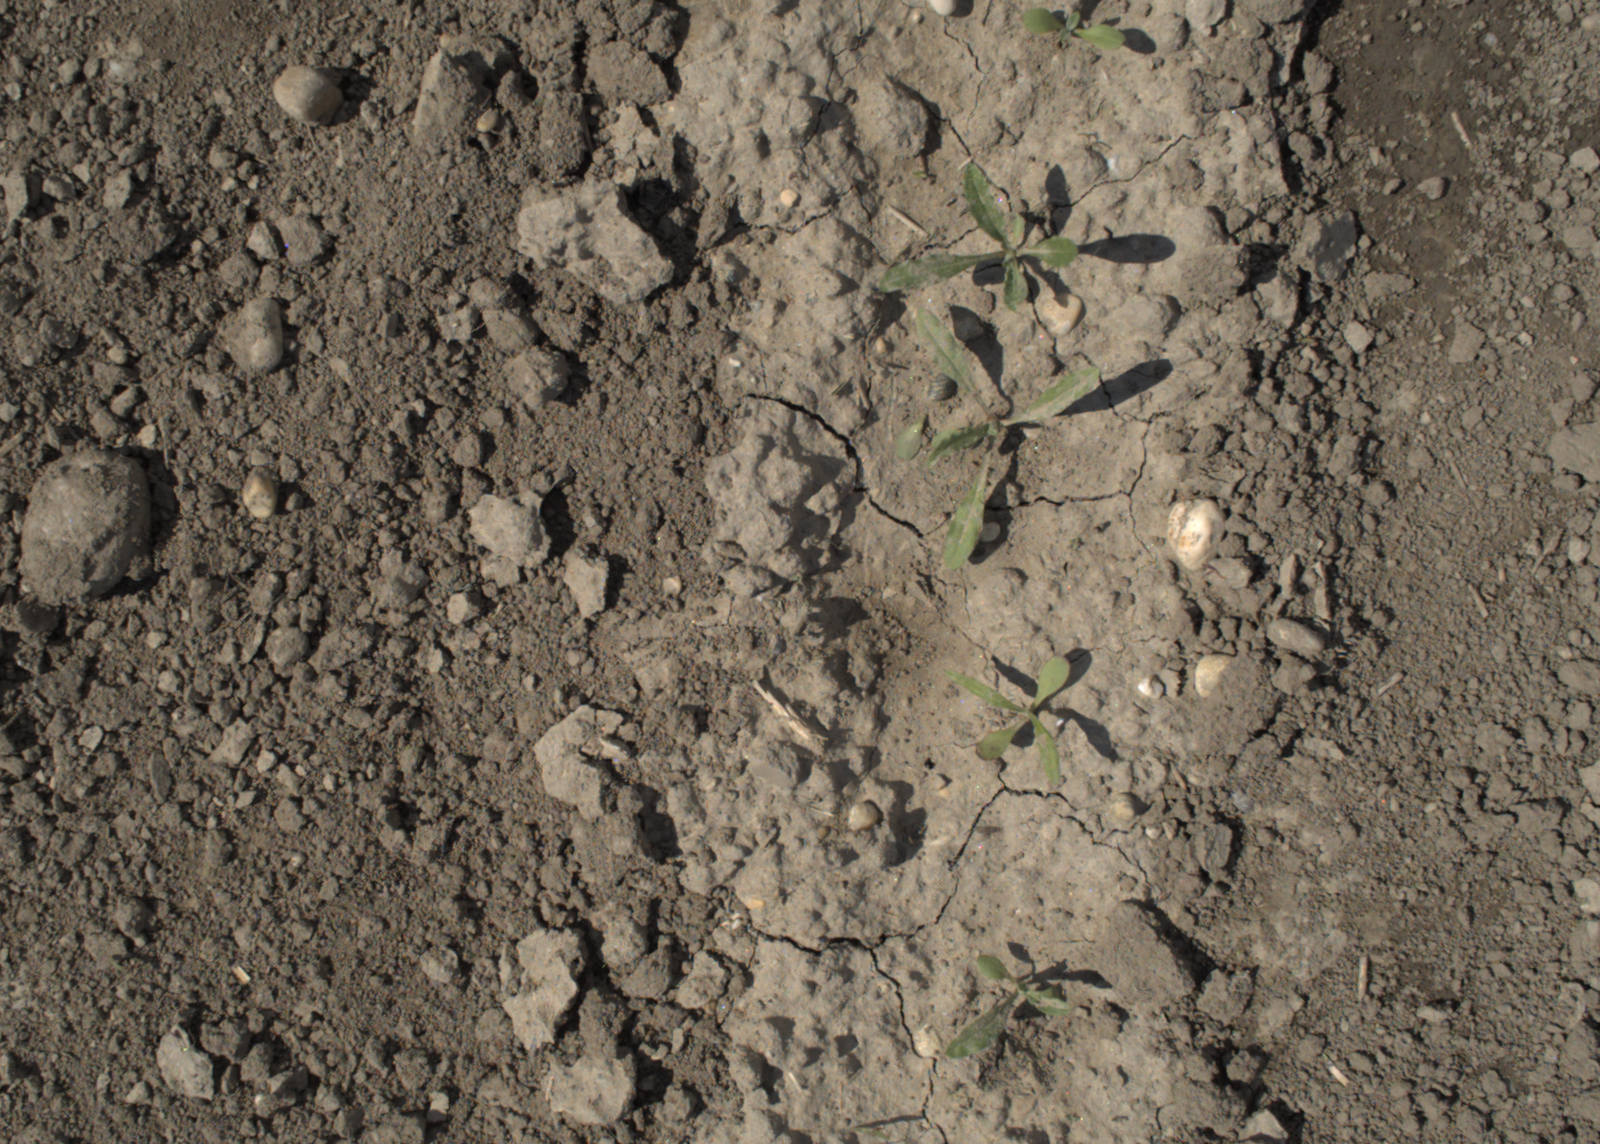
Capture date: 28.05.2021 10:29:32
Weather: mixed
Wind: medium
Seeding date: 27.04.2021
Plant canopy height (mm): 1018